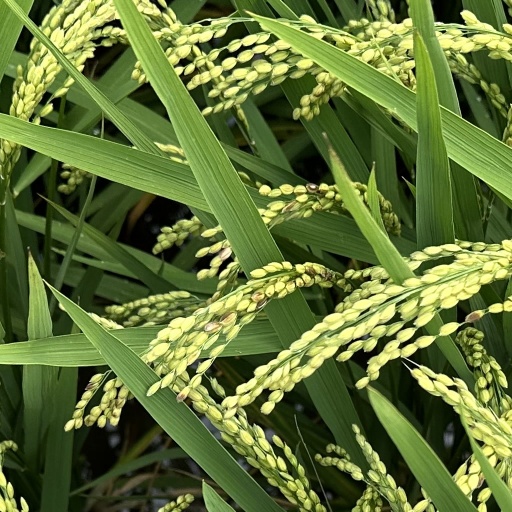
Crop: rice